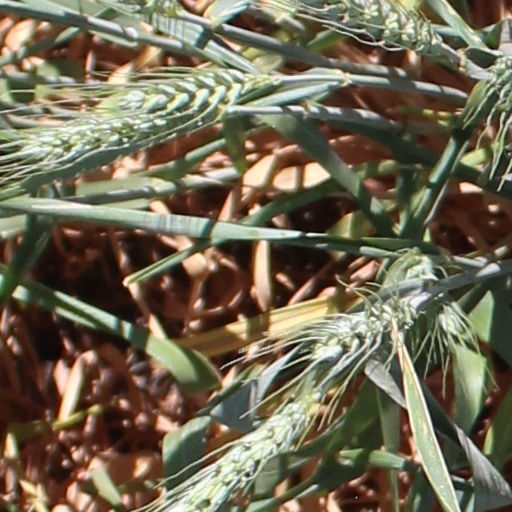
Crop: wheat